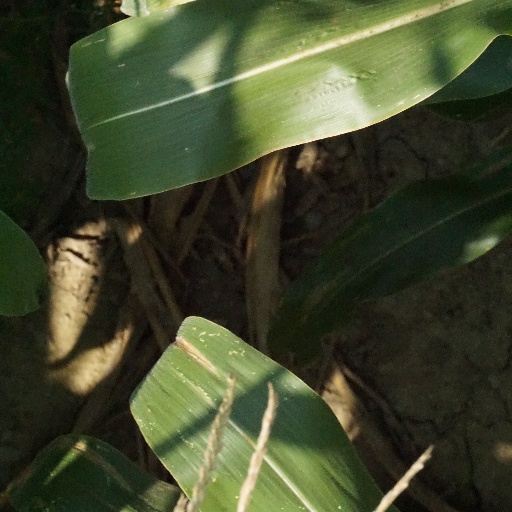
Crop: maize; corn